Ezequiel Schelotto

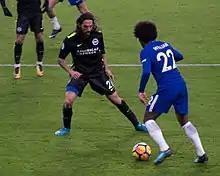
Schelotto playing for Brighton & Hove Albion.

On 31 August 2017, Schelotto completed a transfer to Premier League club Brighton & Hove Albion, signing a three-year contract at the south coast club. Schelotto made his Albion debut on 1 October 2017 coming on as a substitute in the 2–0 away defeat to Arsenal in the league. In his next game for the Sussex club he came on again as a substitute, this time away to West Ham United where Brighton won 3–0. Schelotto made his home debut on 20 November coming on as a sub in a 2–2 draw against Stoke City. Schelotto made his first start for Brighton in an away match in the league against Tottenham Hotspur where they lost 2–0 on 13 December.